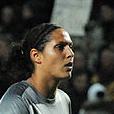
Age: 23